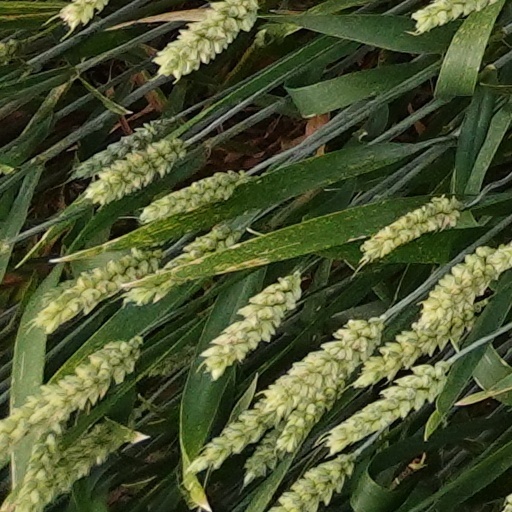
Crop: wheat